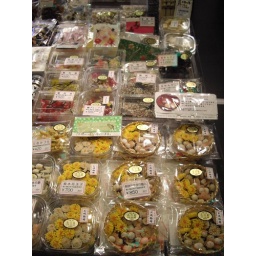
very fancy fish cake in all kinds of shape and color!!